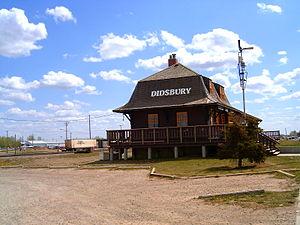
Didsbury est une ville du Comté de Mountain View, située dans la province canadienne d'Alberta.